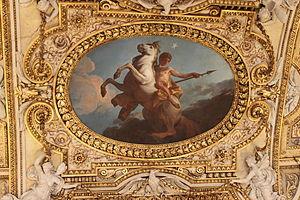
L'Etoile du matin ou Castor par Antoine Renou Compartiment de forme ovale, au plafond de la Galerie d'Apollon, Musée du Louvre, Paris. Morceau de réception à l'Académie, 1781. Salon de 1781.
La galerie d'Apollon est une pièce du palais du Louvre, prototype du classicisme français tel qu'on le retrouvera à Versailles.
Antoine Renou, né à Paris en 1731, mort en 1806, est un peintre et dramaturge français.